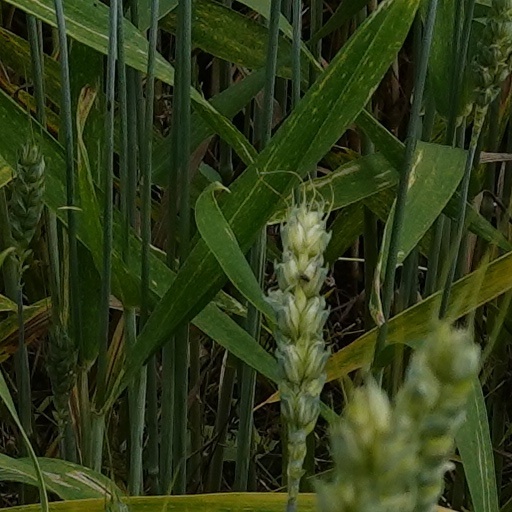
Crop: wheat